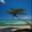
Label: palm_tree